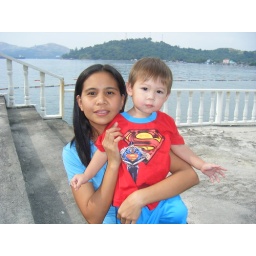
in white rock resort